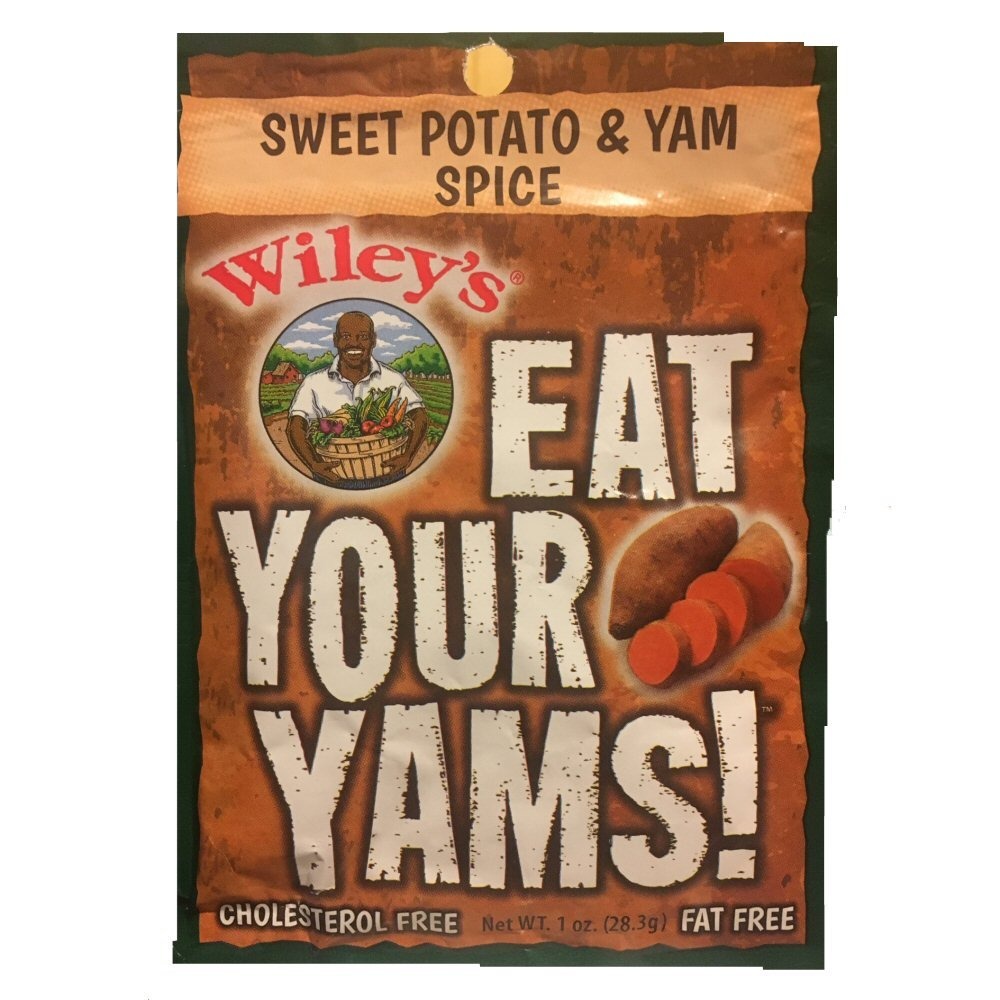
Item Name: Wiley's Sweet Potato & Yam Spice - 3 (THREE) 1oz Packets
Bullet Point 1: Perfect Blend of Spices for ALL Sweet Potato and Yam dishes!
Bullet Point 2: Makes a delicious Spicy Cinnamon Toast too!
Bullet Point 3: Cholesterol Free
Bullet Point 4: Fat Free
Product Description: Wiley's Sweet Potato &amp; Yam Spice is a classic blend of cinnamon, nutmeg, cloves, fresh brown sugar, and just a hint of pineapple essence - all combined to enhance the flavor and natural goodness of sweet potatoes and yams. Whether it's a special holiday casserole or candied yams, Wiley's Sweet Potato &amp; Yam Spice adds a special touch to any recipe.
Value: 1.0
Unit: Count

Price: 8.49